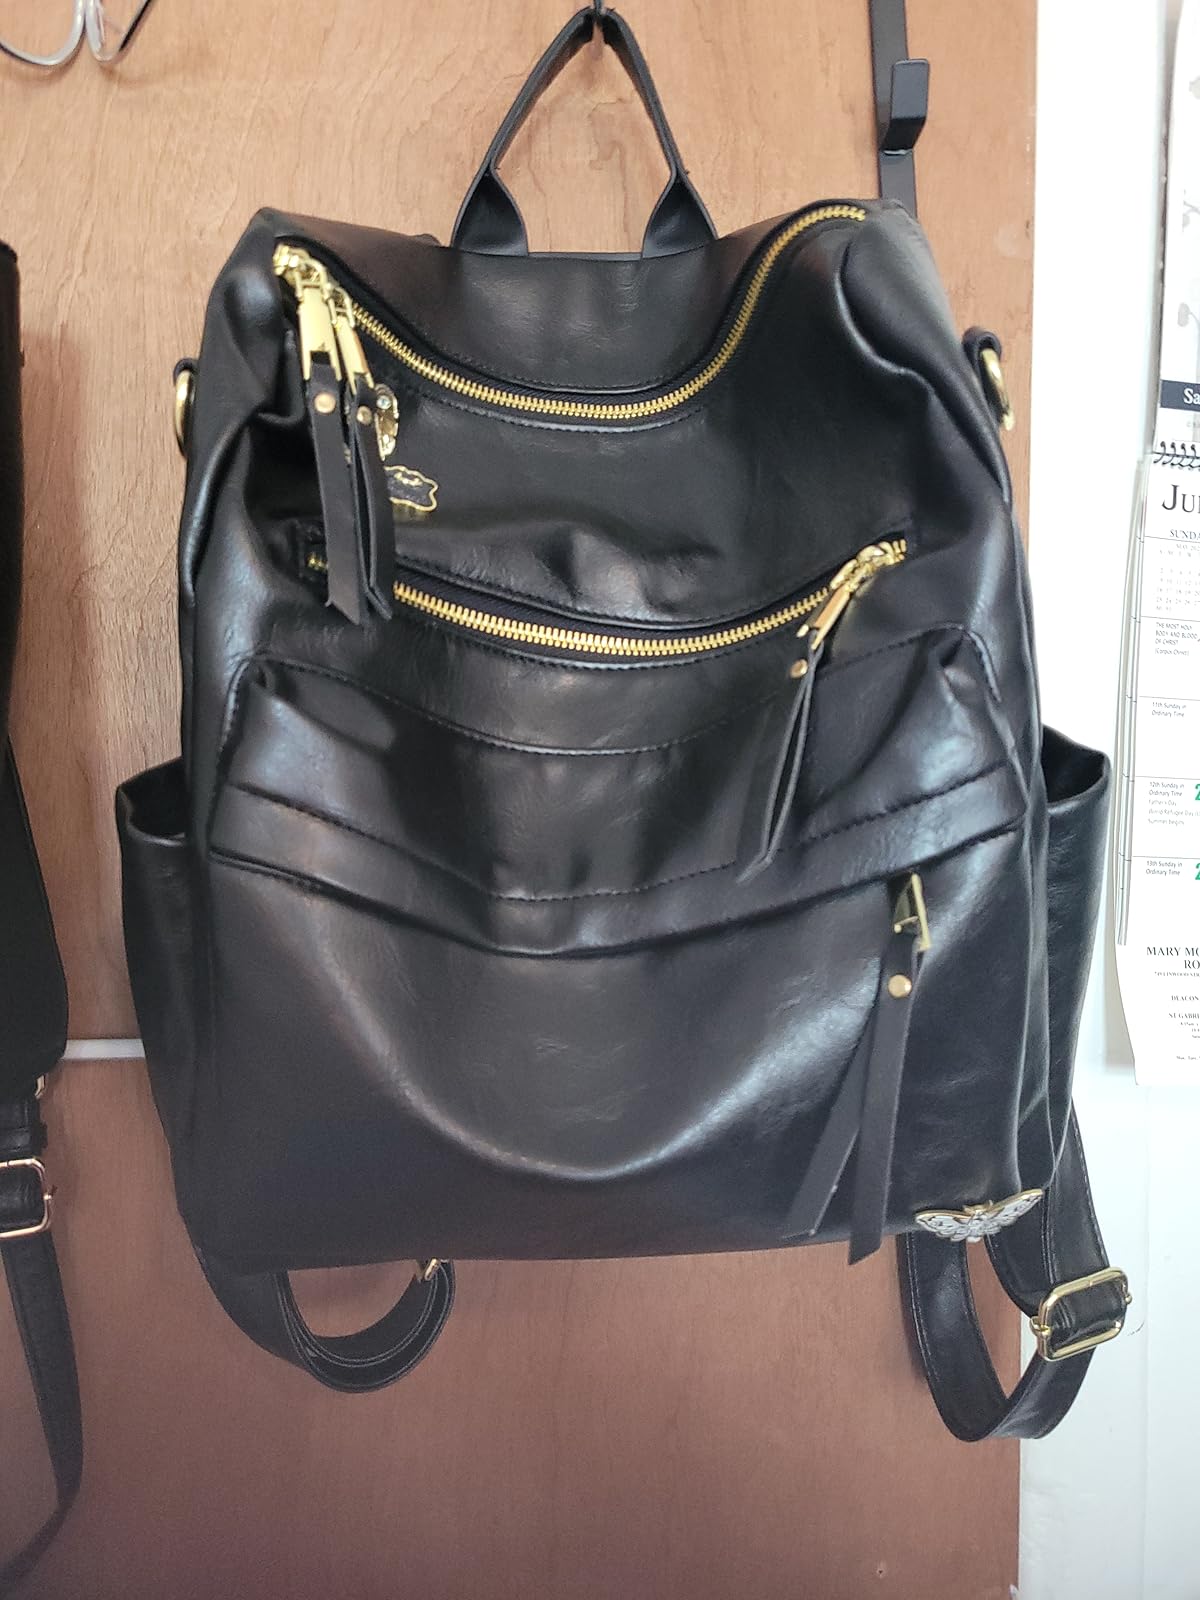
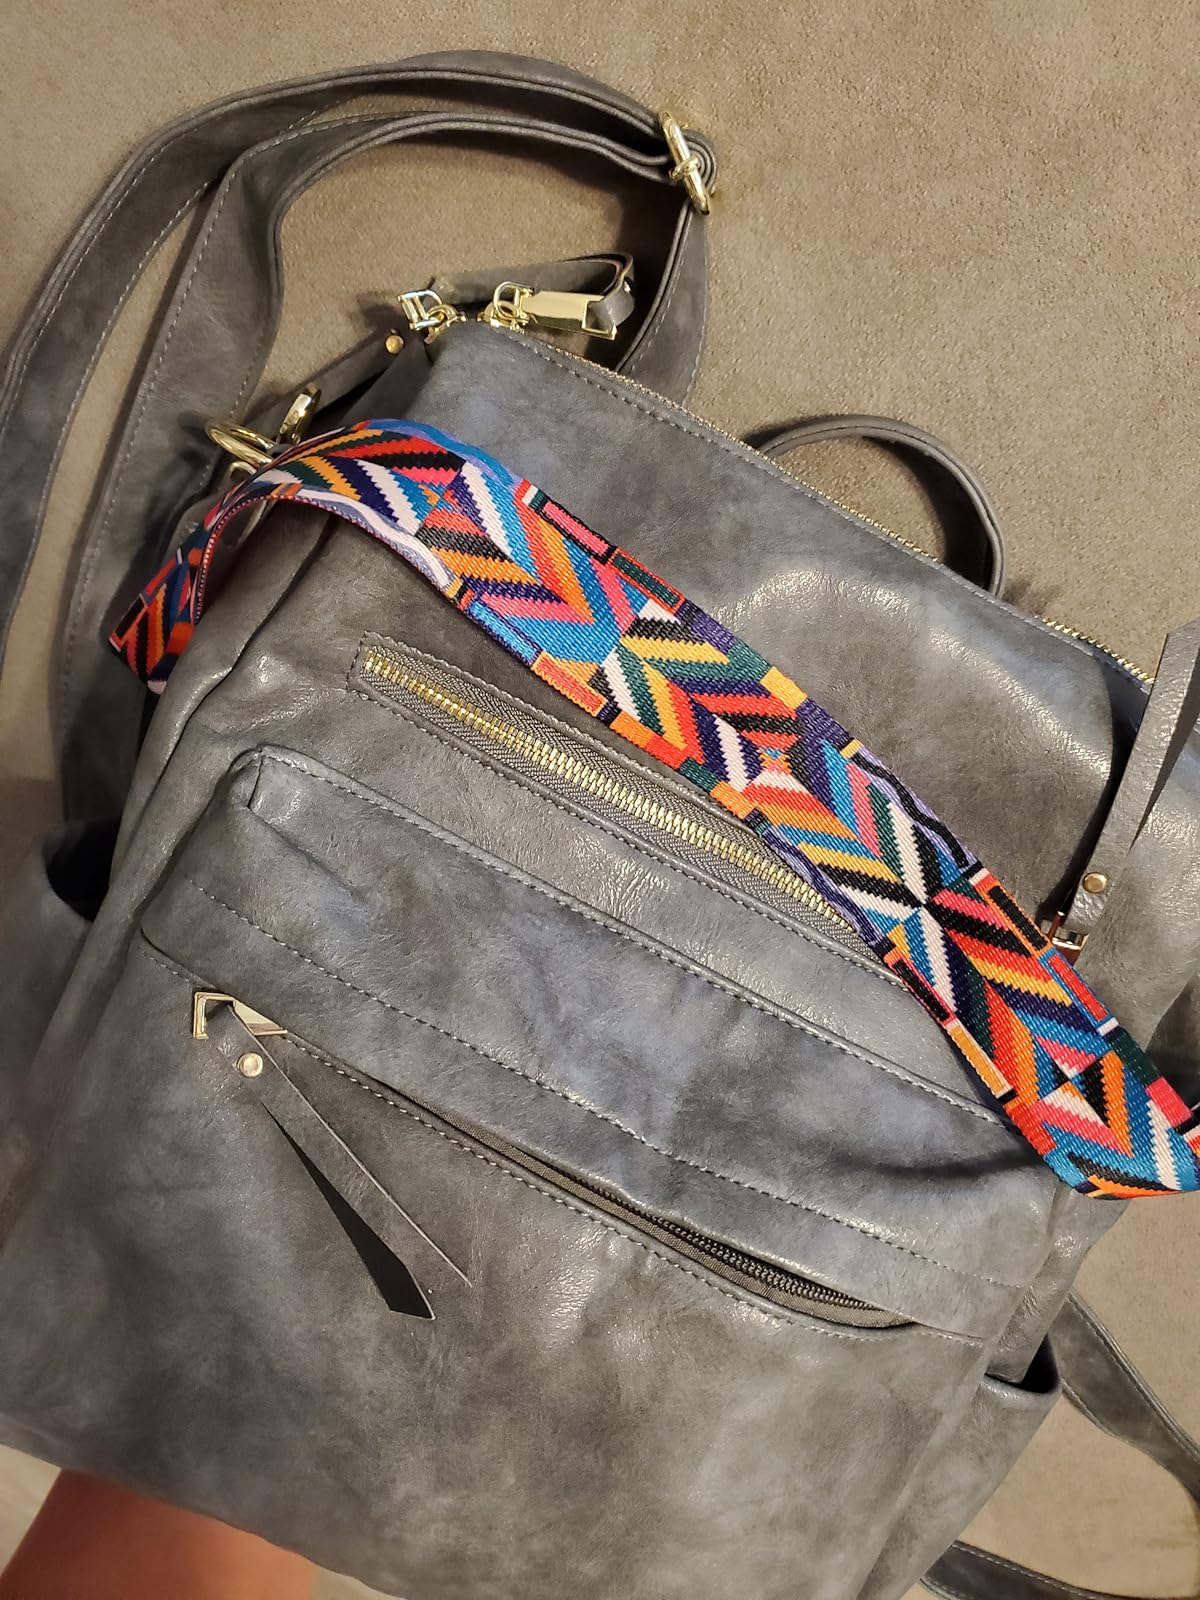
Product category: accessories_handbag
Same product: no